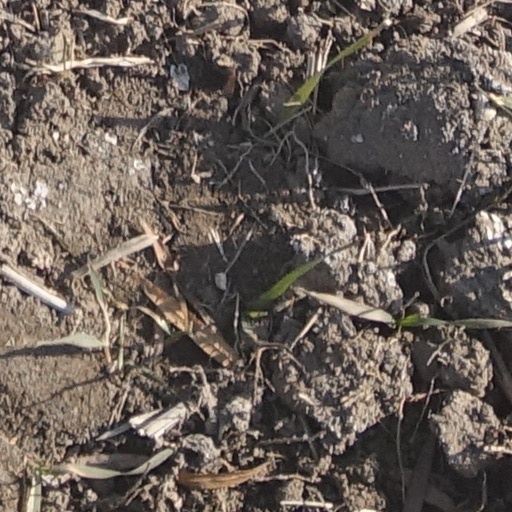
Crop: wheat